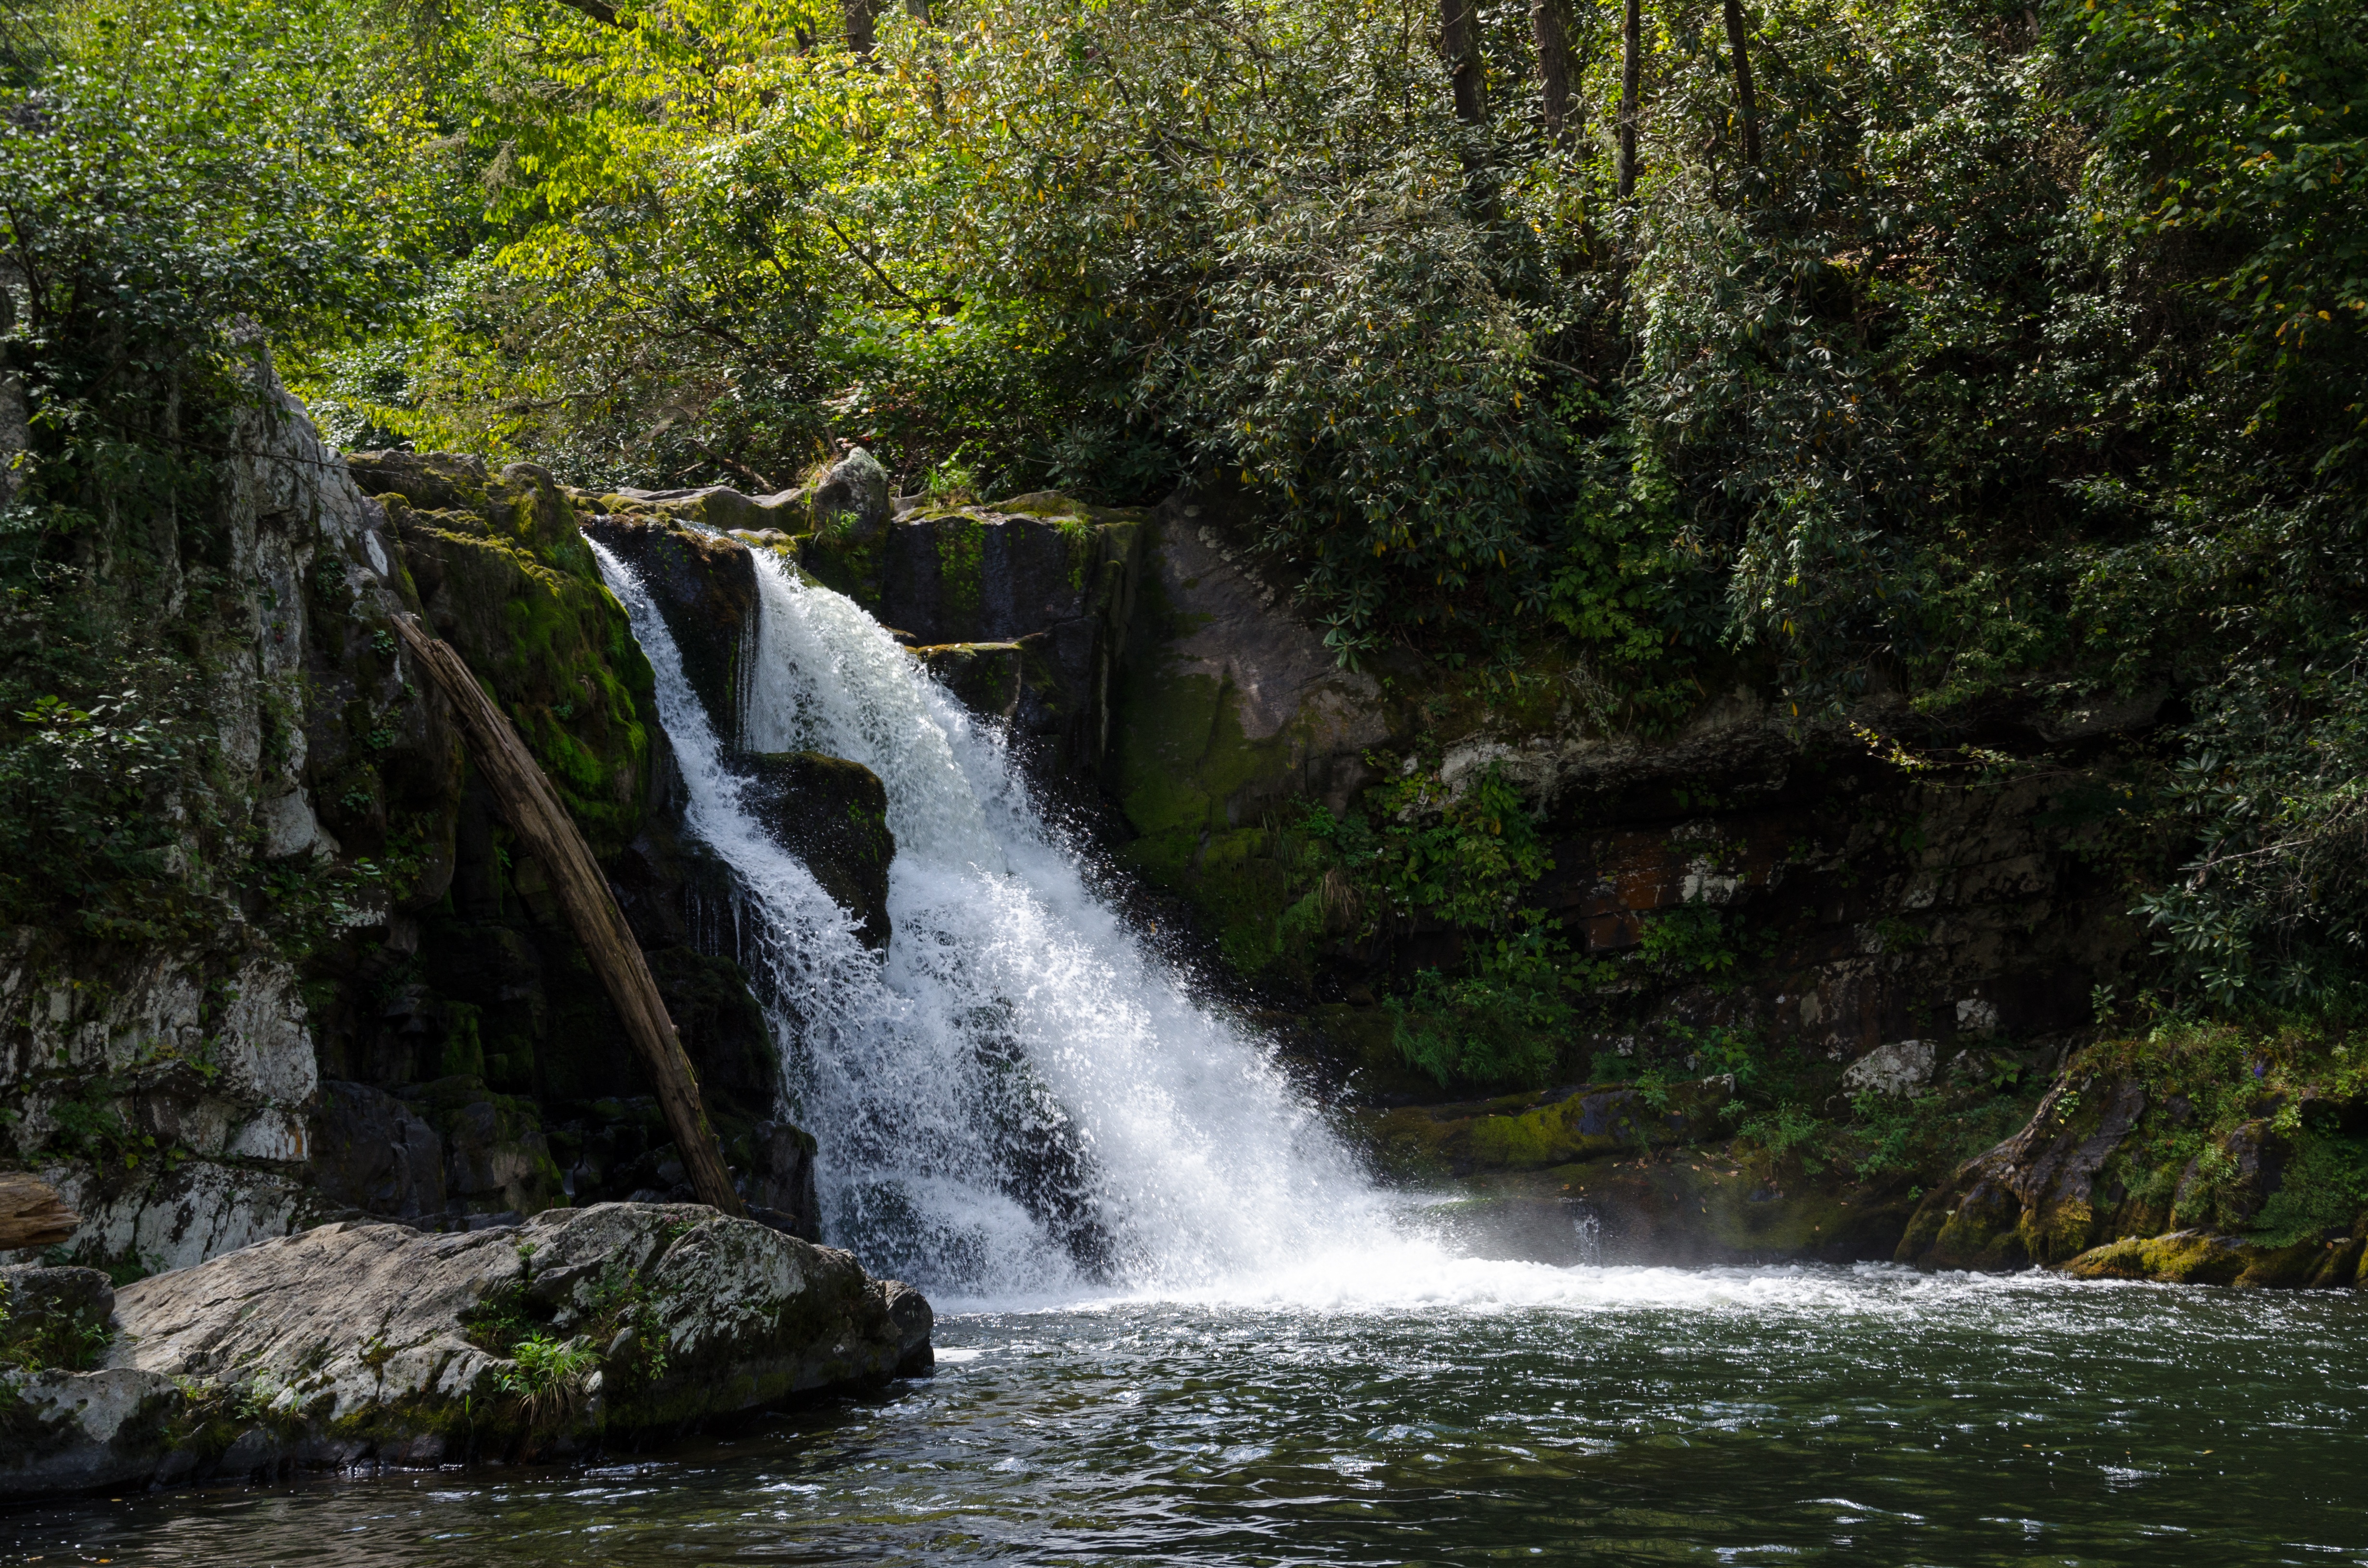
landscape, water, nature, forest, waterfall, hiking, trail, river, stream, jungle, autumn, usa, america, rapid, national park, body of water, trees, rainforest, wasserfall, bach, water feature, watercourse, tennessee, great smoky mountains, southern states, abraham if, cades cove, abraham creek